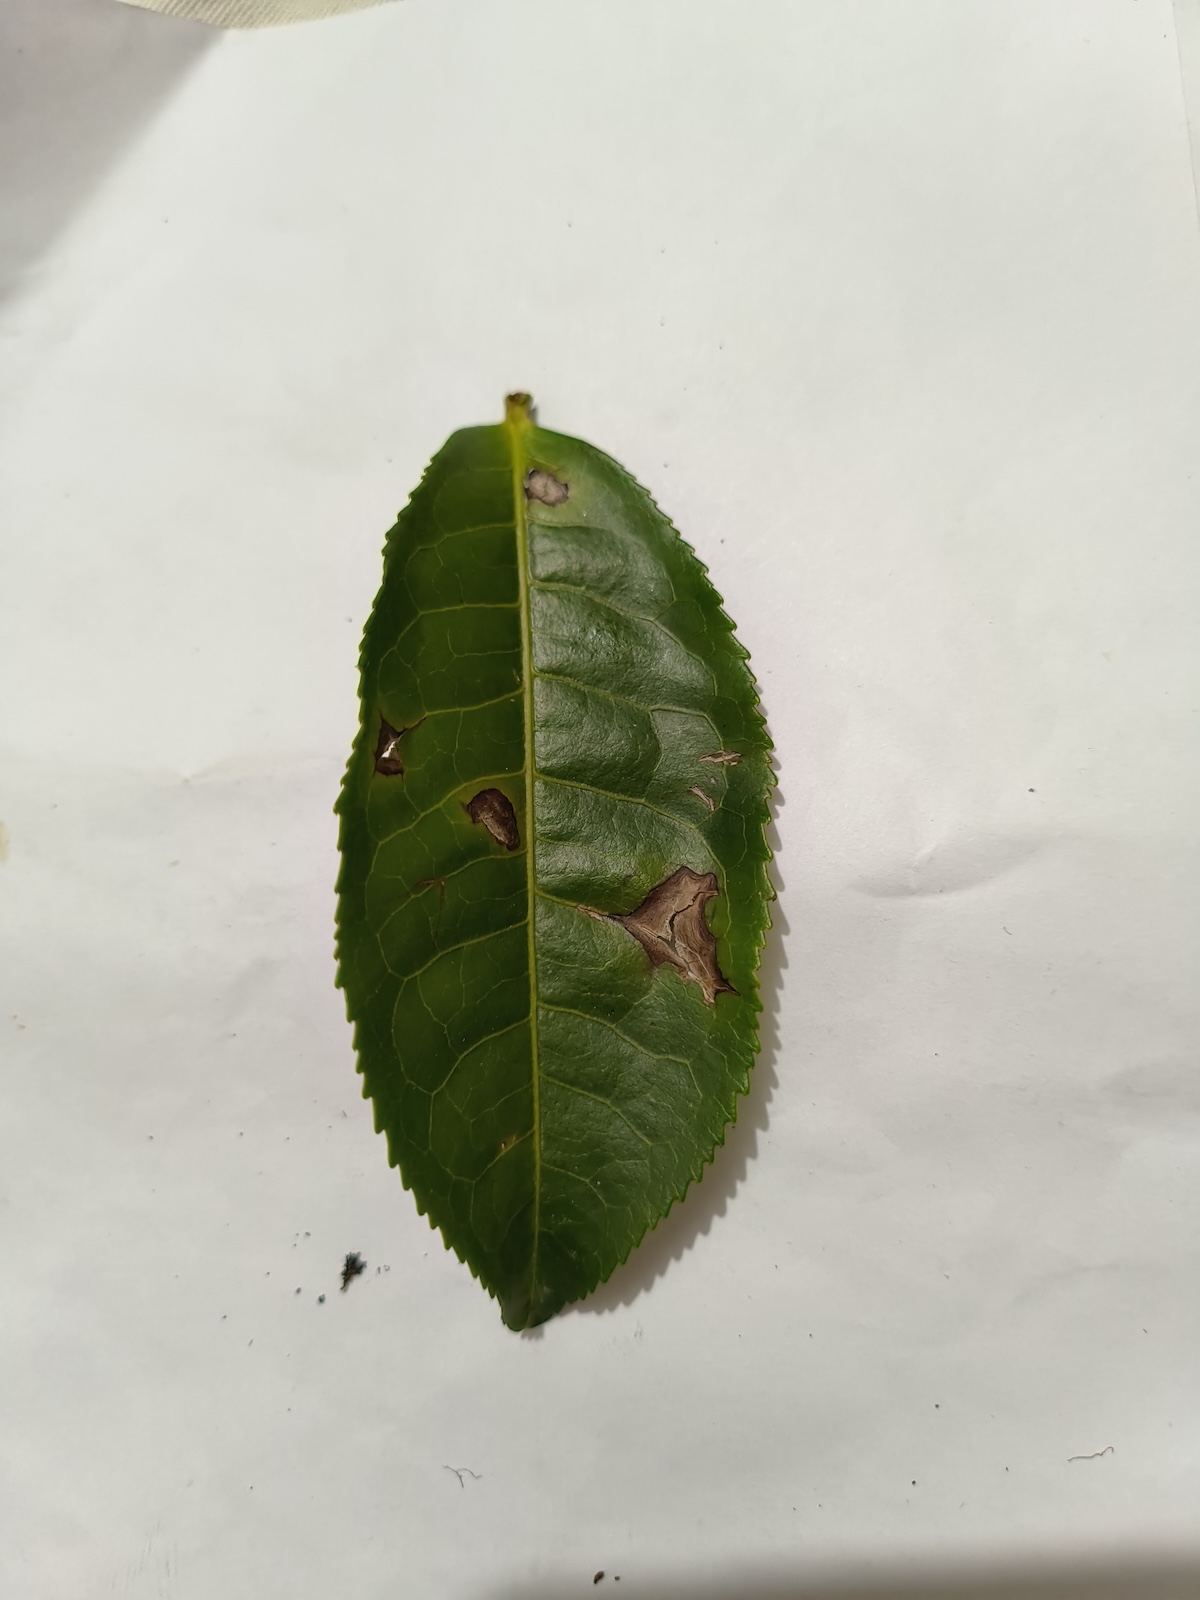
Label: Gray Blight